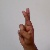
The image shows a hand gesture representing the letter 'R' in Indian Sign Language.